Nikola Andreev (Kostur voyvoda)

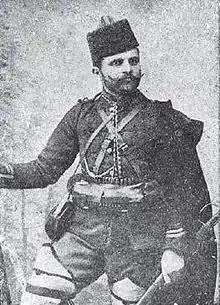
Nikola Andreev c. early 1900s

Nikola Andreev (1879–1911), known as Alay Bey, was a Bulgarian Army officer and revolutionary of the Internal Macedonian-Adrianople Revolutionary Organization (IMARO). He was the leader of a revolutionary band in the Kostur region and a participant in the Ilinden-Preobrazhenie Uprising.